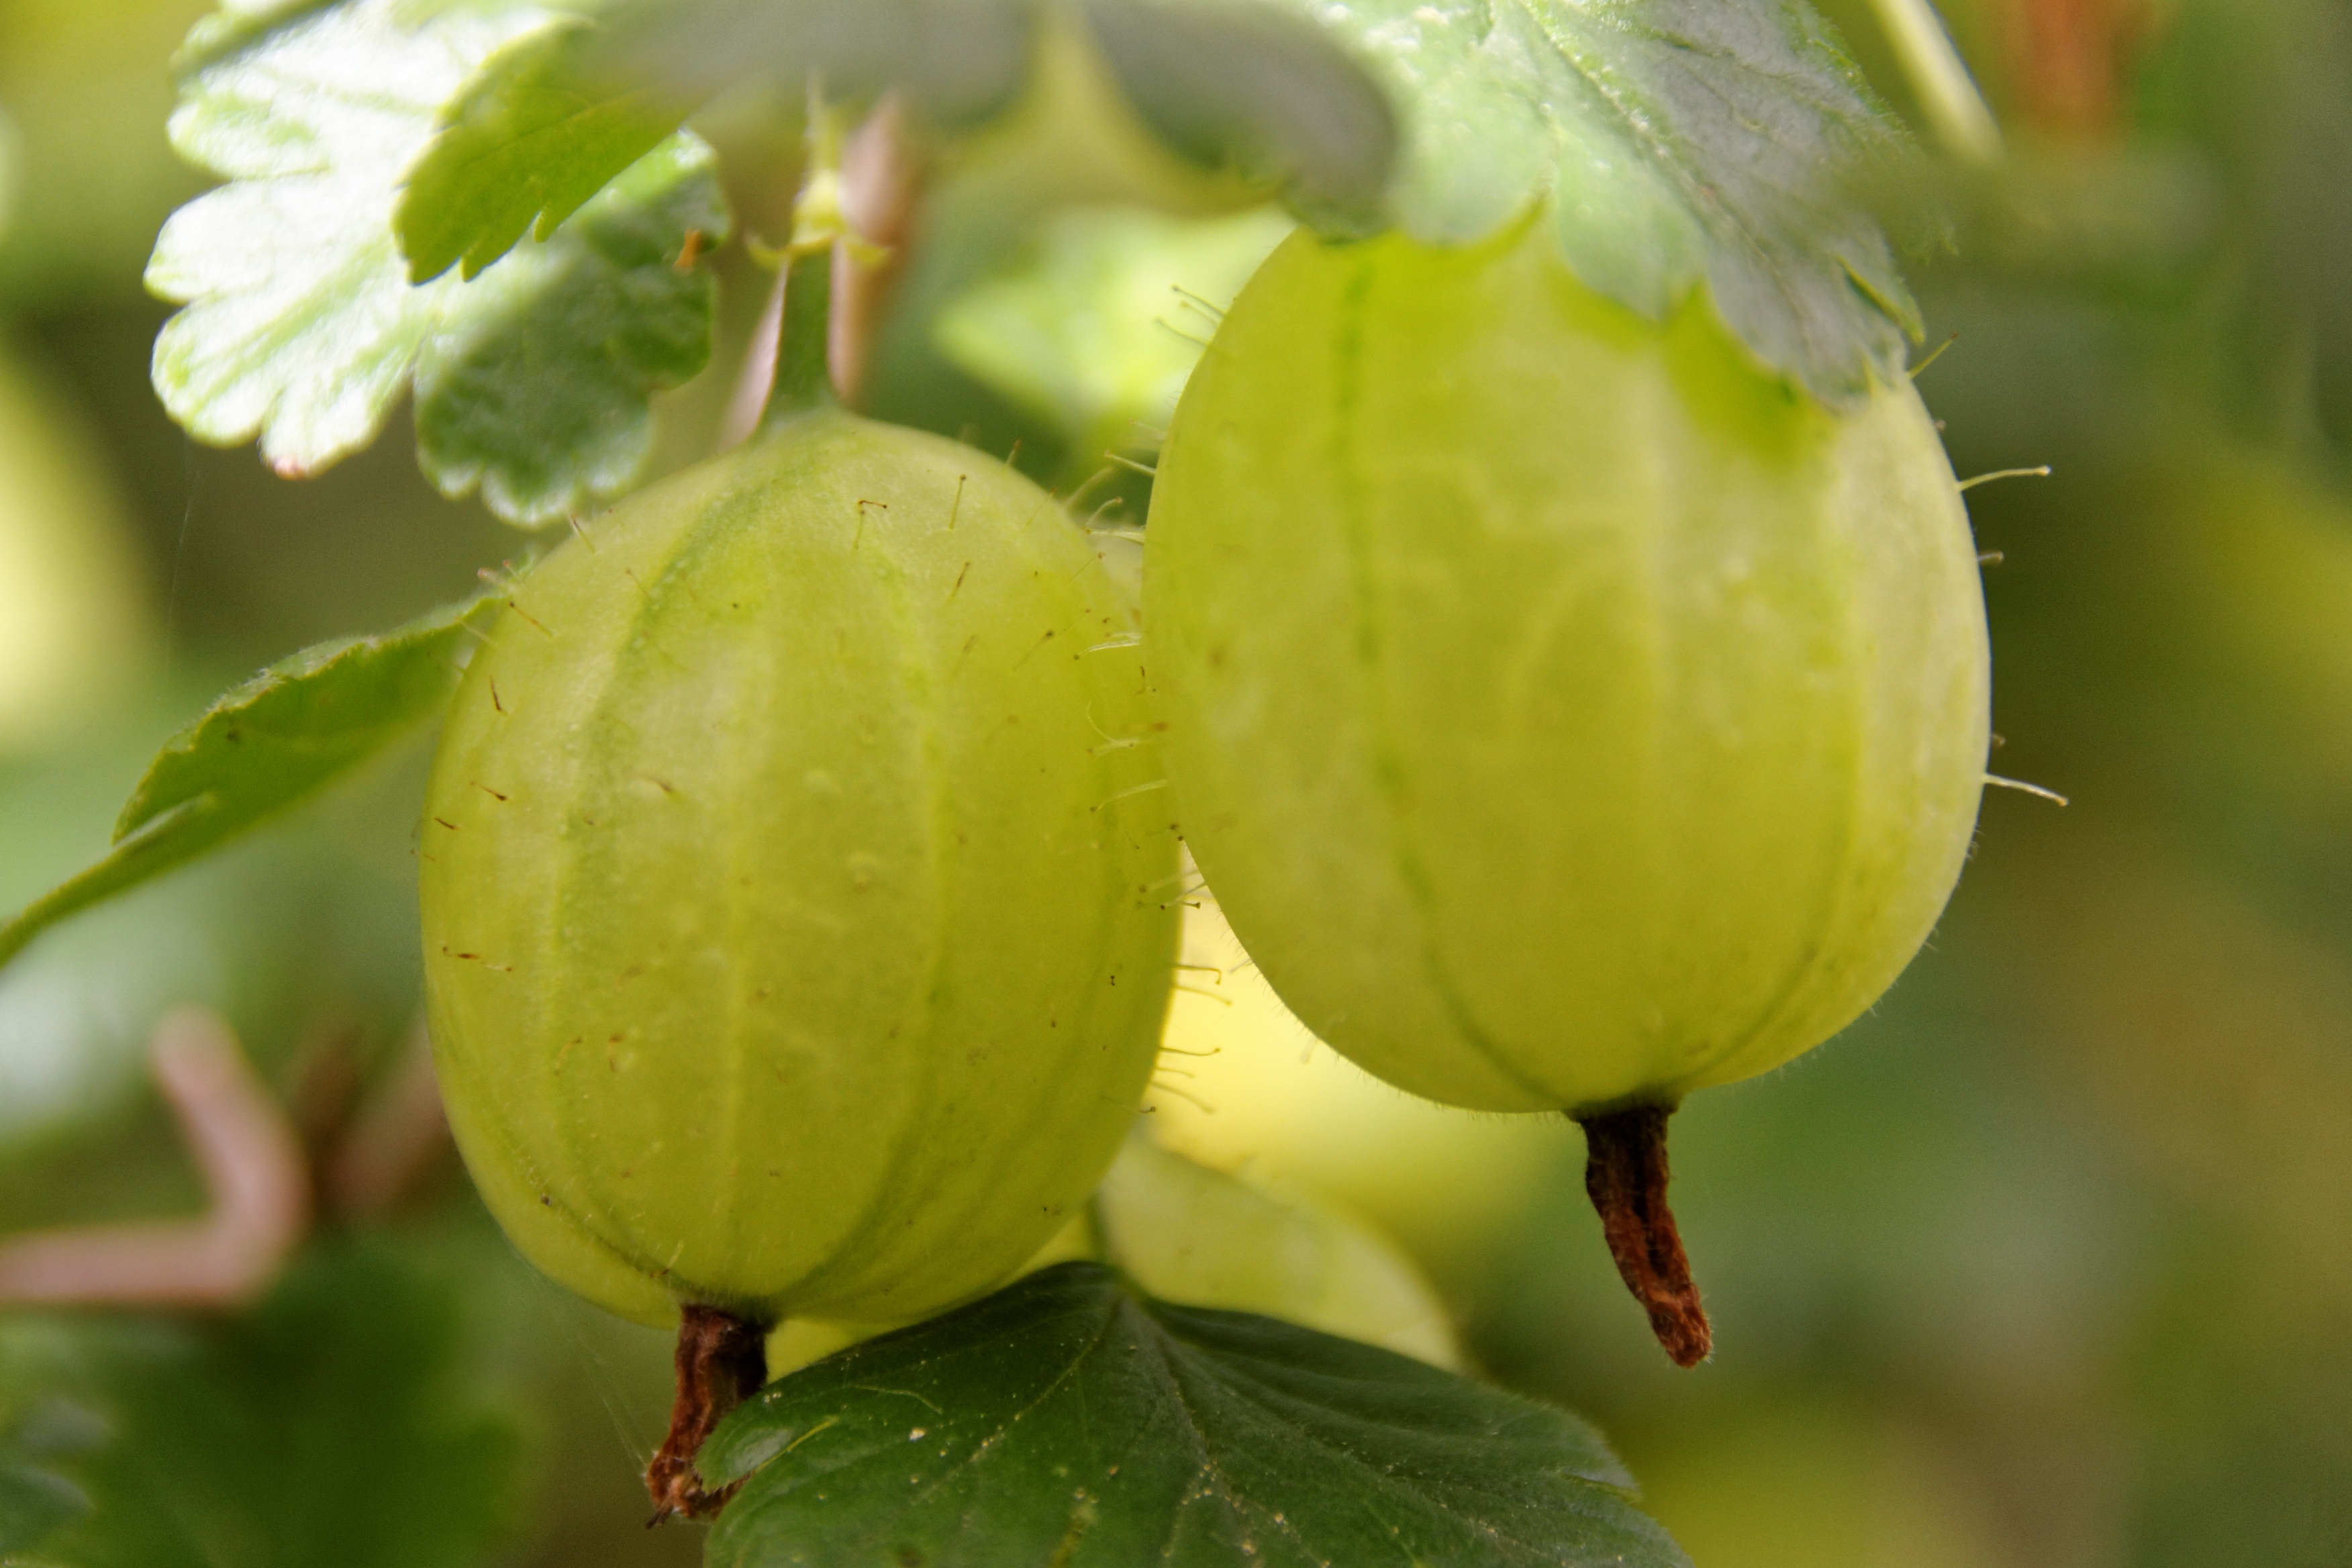
plant, fruit, berry, flower, bush, food, green, produce, vegetable, eat, flora, delicious, vitamins, soft fruit, macro photography, gooseberry, flowering plant, gooseberries, land plant